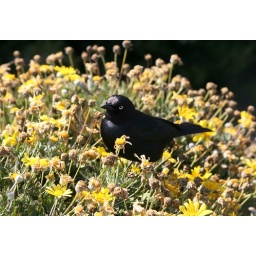
bird near the golden gate bridge